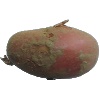
Label: Potato Red 1